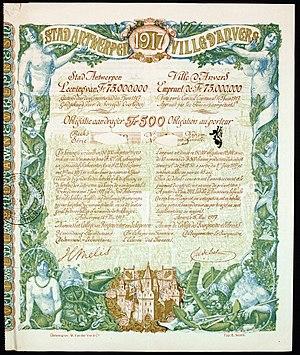
Anvers est une ville belge dans la Région flamande, chef-lieu de la province d'Anvers et de l'arrondissement administratif du même nom, située au cœur de la Dorsale européenne.